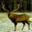
Label: deer